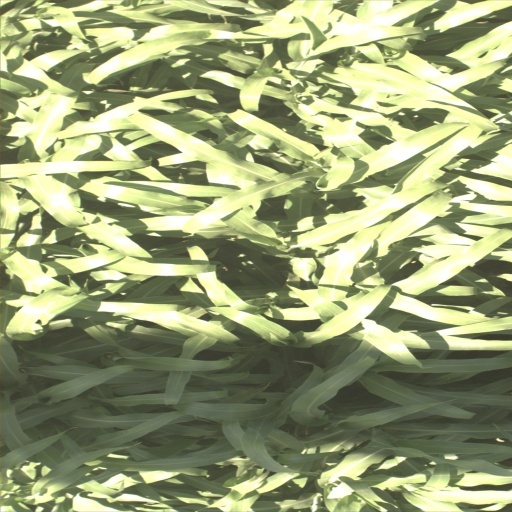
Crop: sorghum